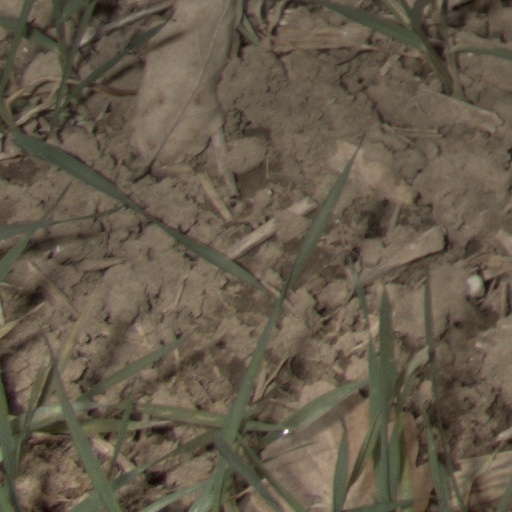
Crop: wheat